American wigeon

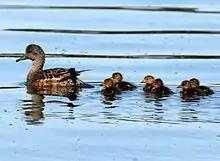
Female and ducklings

It is common and widespread, breeding in all but the extreme north of Canada and Alaska and also in the Interior West through Idaho, Colorado, the Dakotas, and Minnesota, as well as eastern Washington and Oregon. The conservation status of this bird is least concern. The majority of the population breeds on wetlands in the Boreal Forest and subarctic river deltas of Canada and Alaska. Although wigeons are found in each flyway, they are most numerous in the Pacific Flyway. Key wintering areas here include the Central Valley of California and Washington's Puget Sound. Farther east, the Texas Panhandle, the Gulf Coast of Louisiana and Texas, and the Caribbean also support large numbers of wintering wigeons.